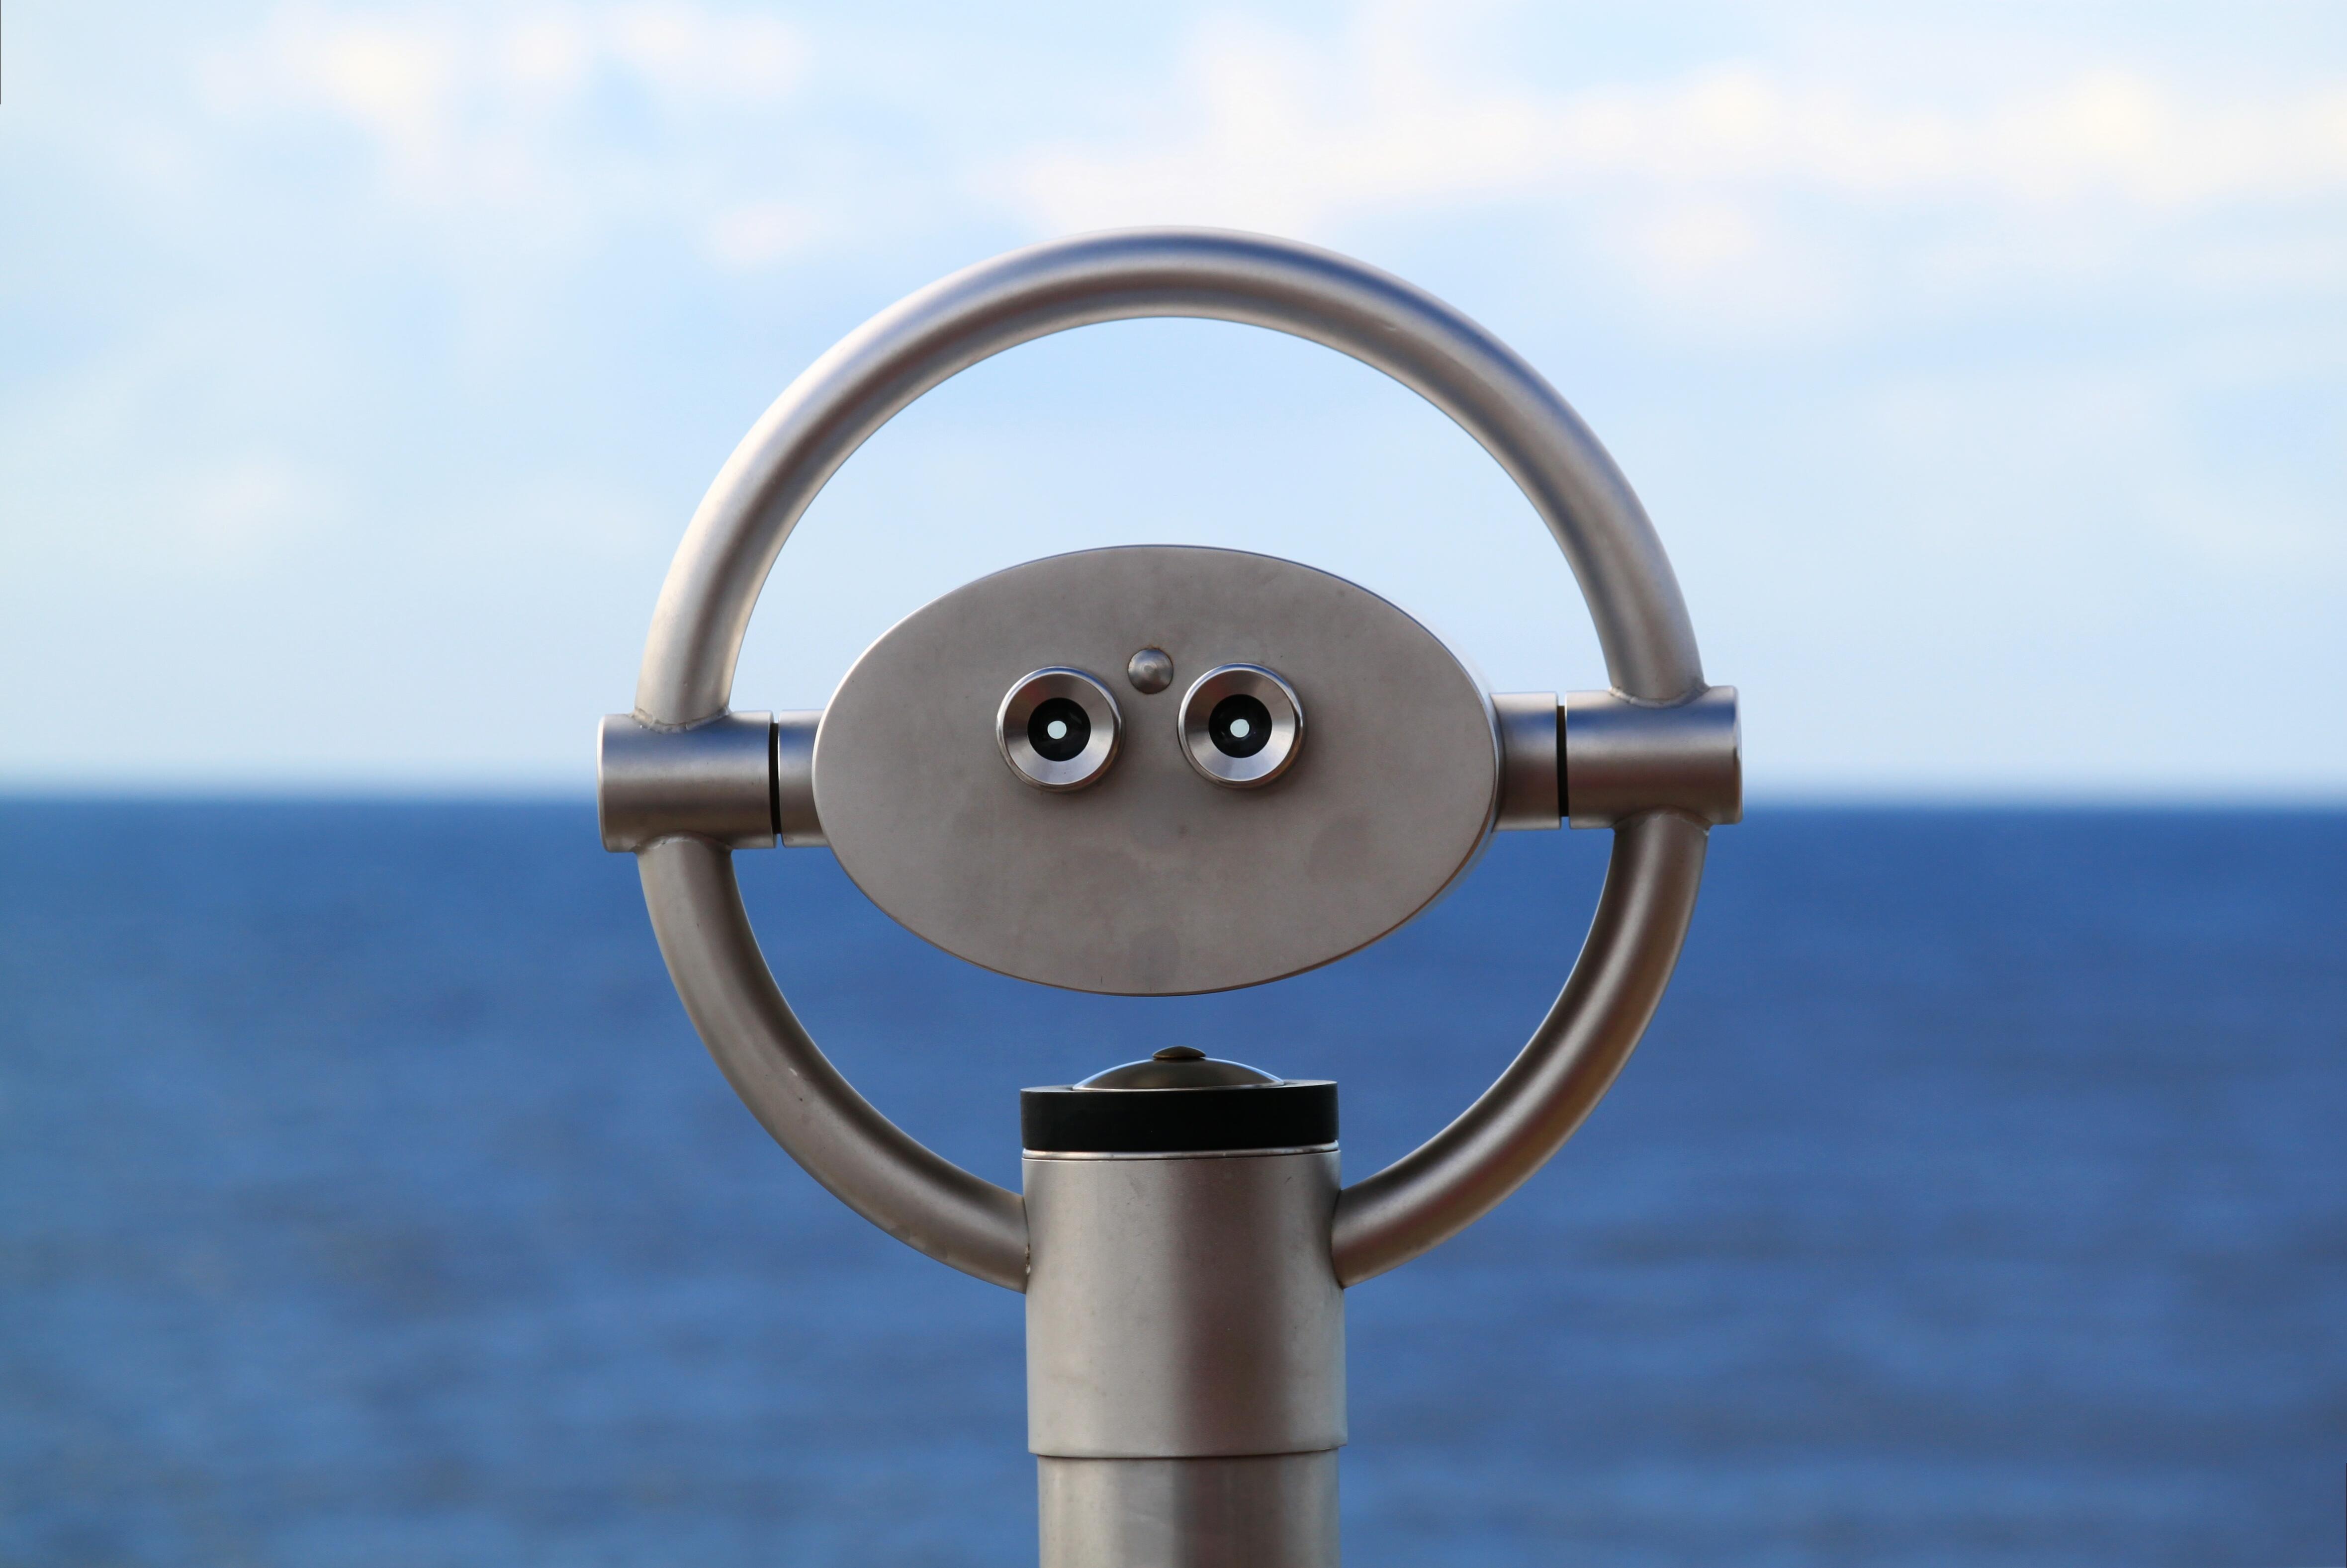
sea, water, ocean, horizon, sky, view, ship, travel, lookout, lens, metal, holiday, blue, close, lighting, stainless steel, product, cruise, holidays, light fixture, atlantic, shipping, cruise ship, datailaufnahme, on lake, holiday cruise, periscope